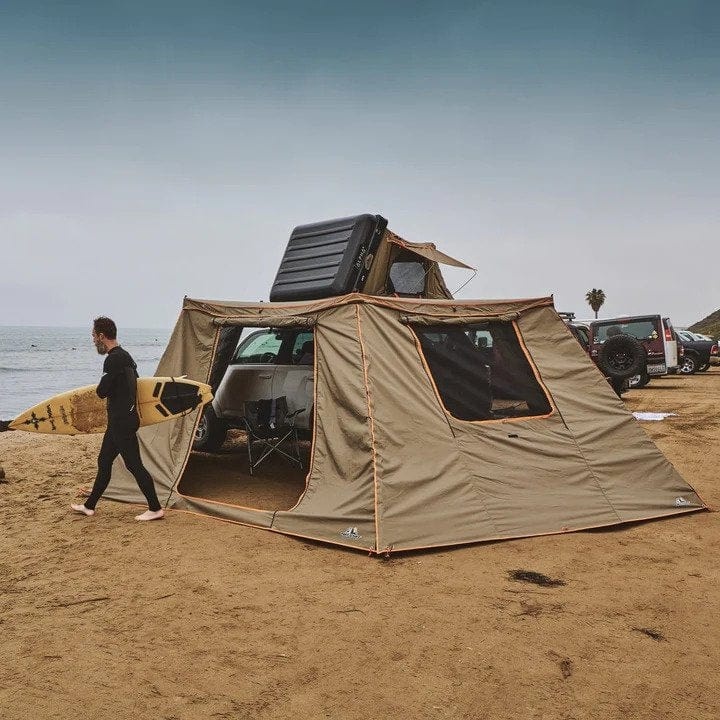
Tuff Stuff® 270º Compact Shade Walls Pack 1-(1 door, 1 wall)
Tuff Stuff® 270º Compact Shade Walls Pack 1-(1 door, 1 wall) Description Includes one door panel and one window panel Provides you protection from the wind, rain, sun, and extreme weather conditions Durable 280gsm polycotton Includes 1 panel with a built-in zippered screen with a weather door and 1 panel with a built-in zippered screen with a weather window Walls are interchangeable allowing you multiple configurations Each panel and door can be extended for additional shade Zips easily into the awning to create an extended shelter Guy lines, steel tent stakes, and storage bags included What’s included: 270 Degree Compact Awning Shade Walls (2 walls per pack) One door panel and one window panel 4 Steel Tent Stakes 4 Guy Lines Accessory Storage Bag Shade Wall Storage Bag Note: for full coverage order our TUFF STUFF 270º COMPACT SHADE WALLS PACK 2 - (2 WALLS) Will NOT fit the Tuff Stuff Overland 270º Degree XL Awning or the Tuff Stuff Overland 180º Degree XL Awning . Product Specifications Tuff Stuff® 270º Compact Shade Walls Pack 1-(1 door, 1 wall) Product Specifications N/A Product Instructions N/A Product Warranty, Refund & Return Policy Tuff Stuff® Product Warranty & Return Policy RETURNS Most products available from Tuff Stuff Overland are returnable and must be returned with all original packaging, paperwork, and parts in new and unused condition. Please fit check the product and be certain your vehicle information (i.e. year, make, model, bed length, etc.) is correct and are compatible with the product specifications. To return an item purchased directly from www.tuffstuffoverland.com, a Return Authorization Number (RA#) must be requested within 30 days of receipt of the product. When shipping the return, this RA# must be clearly displayed on the package. Items returned without an RA# cannot be refunded or exchanged. As a courtesy, Tuff Stuff Overland may decide to issue a refund prior to receiving the returned item. If the item fails inspection upon arrival, we reserve the right to reverse the courtesy refund, so please be sure the item(s) qualifies for a full return prior to shipping the item back. Tuff Stuff Overland is not responsible for damages incurred during product installation or use and will not compensate for any damages due to installation issues, nor reimburse labor charges, installation fees or credit card fees, under any circumstances. RETURN PROCESS Contact a Tuff Stuff Overland Customer Service Representative toll-free at 1.866.220.0171 and let the team know that you'd like to return your purchase. Our Customer Service Team will provide you with an RA#, and email you detailed return instructions. Clearly display the RA# on the package and return to the address given in the email. The customer is responsible for all return shipping costs unless the return is due to manufacturer defect or Tuff Stuff Overland error. The original method of payment used to place the order will be credited the purchase price, minus the outbound shipping and return shipping costs. Tuff Stuff Overland will send a confirmation email once the refund has been issued. Please allow up to 10 business days for your bank to process the credit. If you receive an item that is defective, damaged or broken, please stop and take pictures right away. Contact Tuff Stuff Overland immediately and we’ll assist in setting up a return. ITEMS DAMAGED IN TRANSIT (SEE SHIPPING POLICY FOR ADDITION INFORMATION) If you receive a damaged package, you must refuse delivery and contact customer service toll-free at 1.866.220.0171 or use our Customer Service form (in our website footer) within 3 days of attempted delivery. If you refuse delivery, the order will be returned to us. If you accept delivery due to concealed damage, contact customer service within 24-48 hours, we will help you file a damage claim with the carrier. Any freight damage reported after 72 hours will be denied by the freight company, and we will not be able to help. And yes, that's 72 hours not 3 days or 3 business days. 72 hours is when the clock starts ticking down. Trust us, not our rules but we and you have to abide by them if you want to be made whole again. WARRANTY ITEMS Tuff Stuff Overland guarantees the workmanship of the products we sell for 30 days from the date of receipt. All returned items will be inspected for warranty eligibility. You are responsible for the cost of shipping merchandise to one of our distribution centers for warranty inspection. Defective parts will be replaced or repaired at our discretion. Please check the product documentation for more information regarding the product warranty policy. Should your product fail after 30 days, please contact our customer service department toll-free at 1.866.220.0171 or and we will assist you in submitting a claim. Tuff Stuff Overland will not be liable for any indirect, special, incidental, or consequential damages of any kind. We will not be responsible or liable for inconvenience, rental cars, shipping, labor, legal fees, or any other costs incurred while the item is being inspected or replaced. EXCLUSIONS FROM WARRANTIES Purchases made second hand through a friend or enemy, marketplace, or any other source other than directly from our website or one of our authorized dealers Purchased made through unauthorized dealers (please contact us if you have questions whether a business is authorized) Electrical and computer items Any problem from misuse or improper installation Damage to your vehicle (if a product falls off due to improper installation we'd consider this beyond the scope of the warranty) Consequential costs or damages (storage fees, mechanic fees, car rental fees, , etc.) Restocking Fees Some items require a restocking fee. The fees can range from 15-30% depending on the item. Some items qualify for a refund, minus the restocking fee and any return shipping costs, when returned with all original packaging, paperwork, and parts in new and unused condition. NON-RETURNABLE PRODUCTS Some items, including (but not limited to) tents, custom painted items, special ordered items, are not eligible for a return. If there is a manufacturer defect or Tuff Stuff Overland error, these items may be returned for credit. These items cannot be returned: Tents Any product that has been installed or is no longer new Opened electrical items Custom items Closeout or clearance items Special order items Tuff Stuff Overland extends the active return period from 30 to 60 days on orders placed between “Black Friday” (the Friday following Thanksgiving) and Dec 24th. All other return policies and procedures still apply. PRODUCT INSTALLATION POLICY Tuff Stuff Overland has no control over the use of any product. Tuff Stuff Overland, therefore, expects the customer to exercise good judgment as to the proper selection, installation, use and maintenance of any product. Tuff Stuff Overland assumes no responsibility for damage or injury of any kind due to any misuse or improper application of any products in any way by any person. Product FAQs N/A
Brand: Tuff Stuff
Category: Home & Garden > Lawn & Garden > Outdoor Living > Awning Accessories > Side Walls